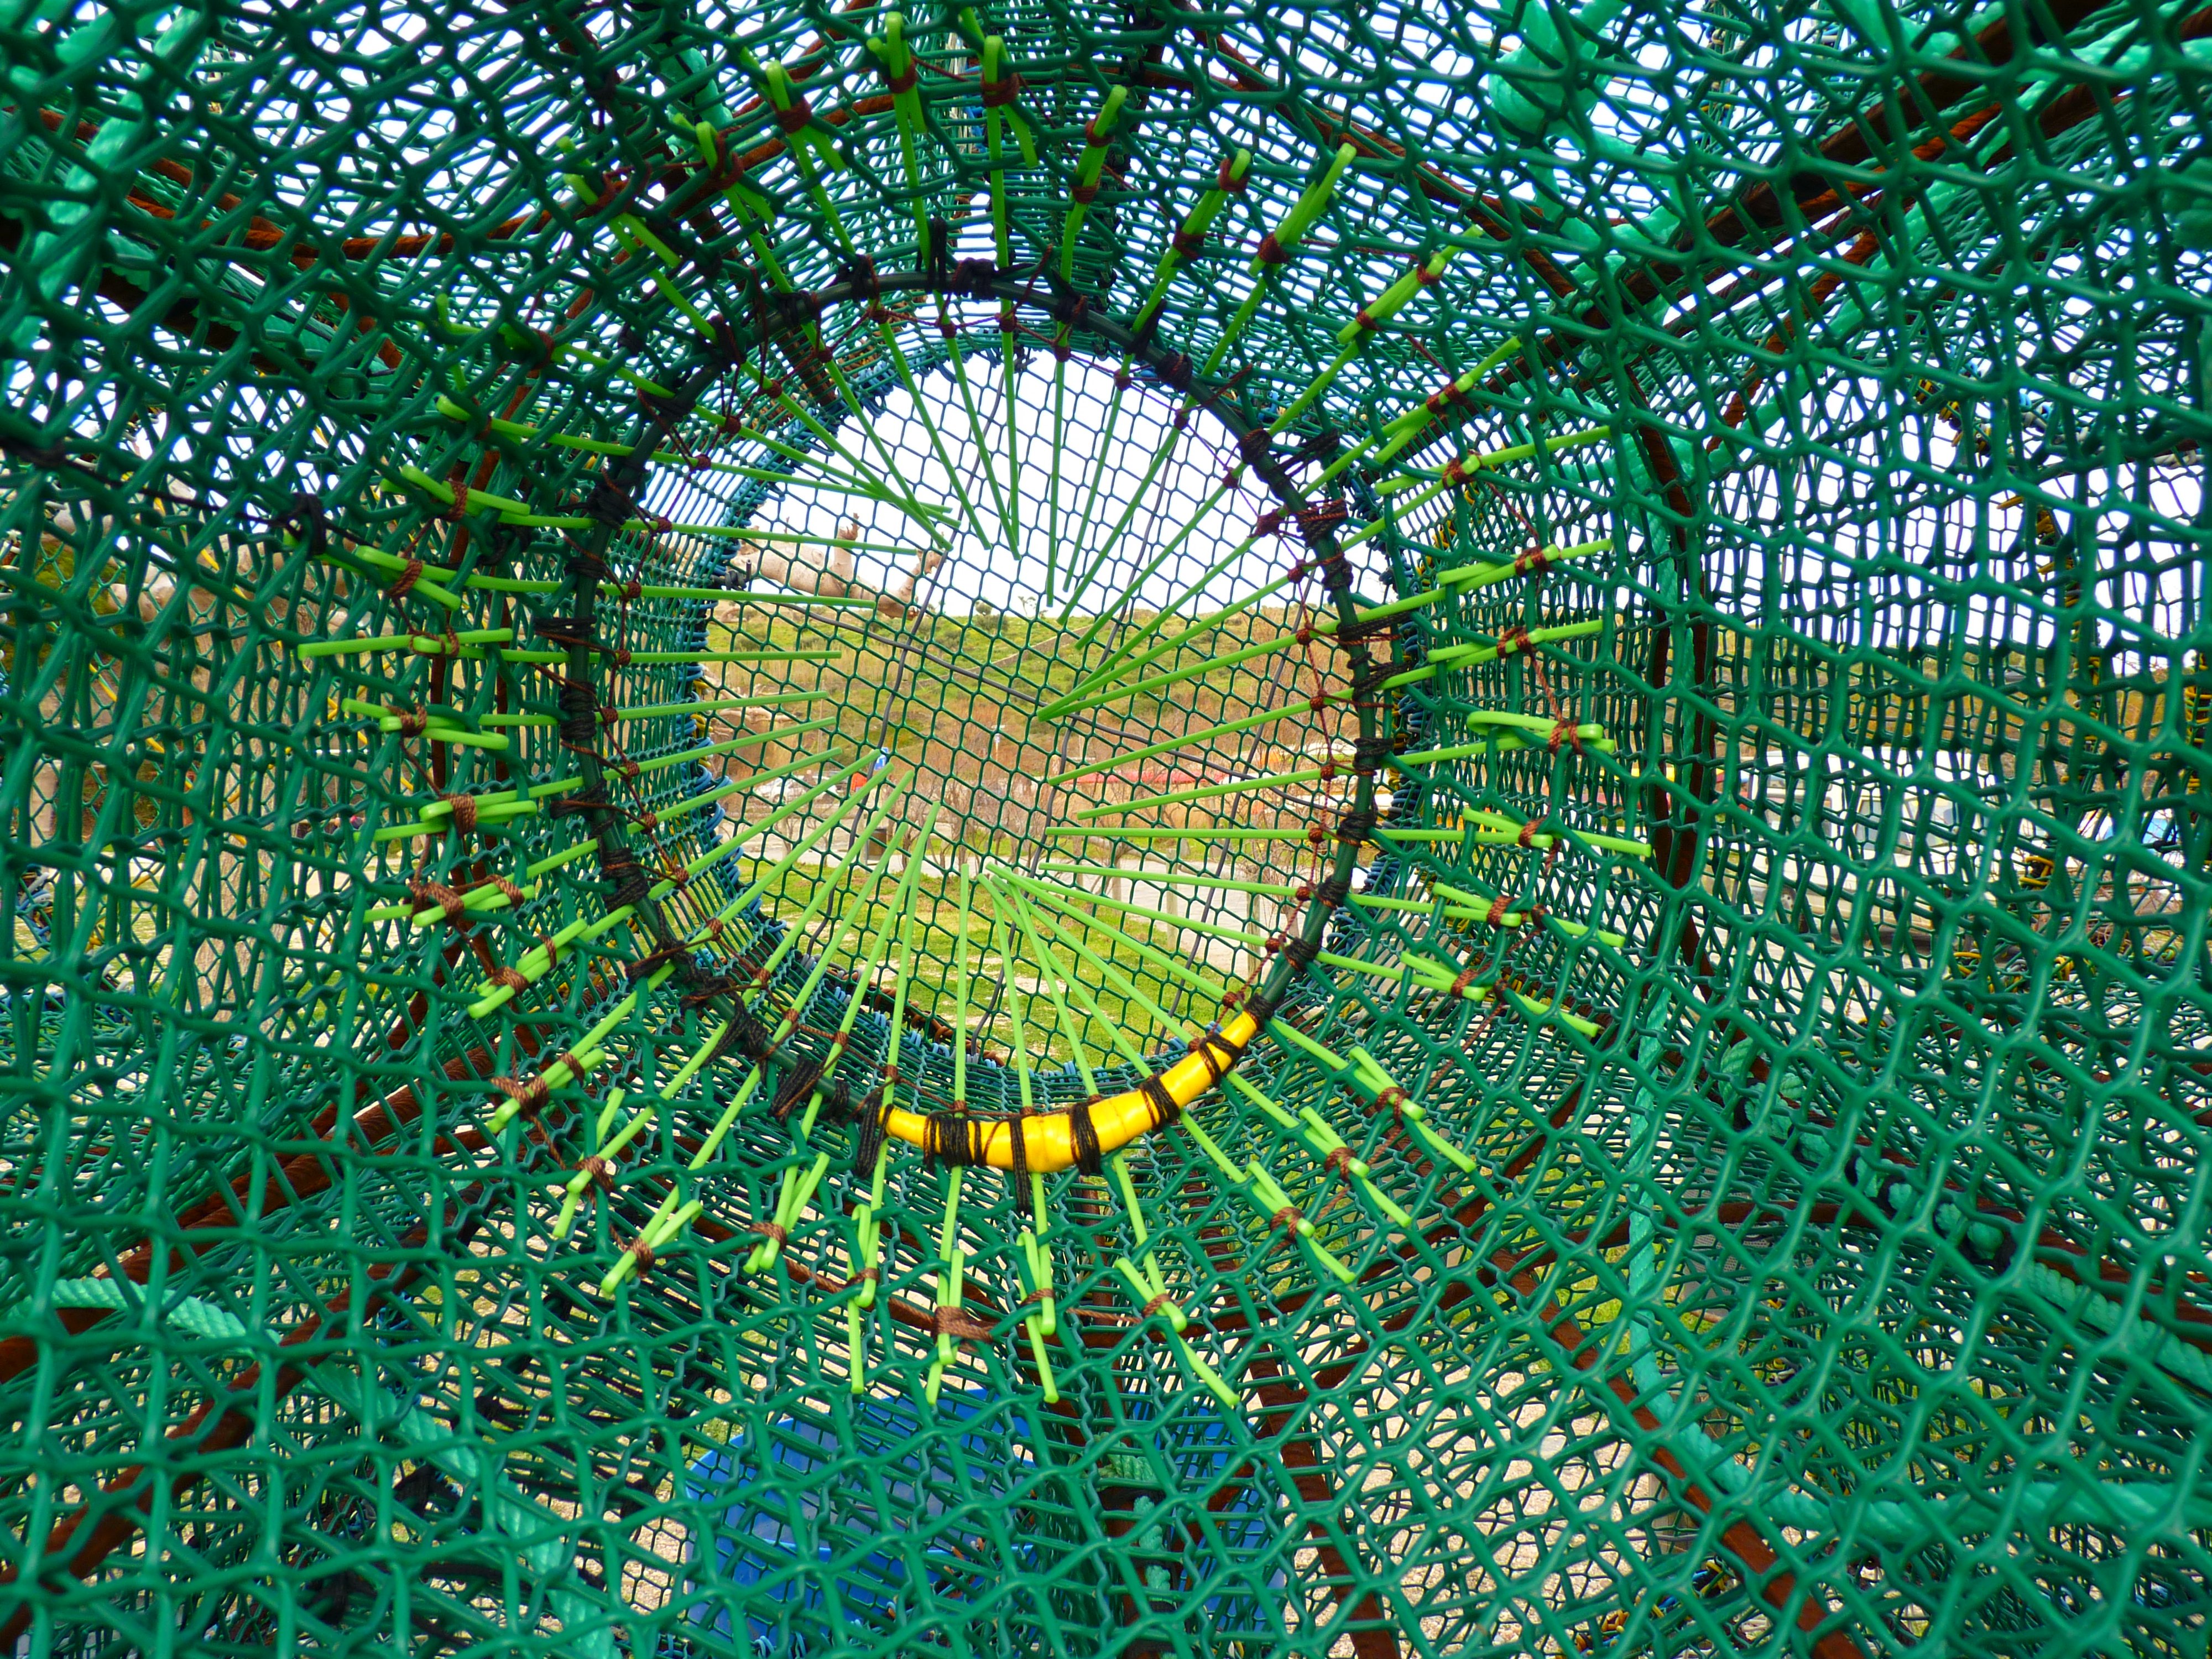
sea, coast, leaf, flower, green, fish, circle, spider web, symmetry, fischer, reuse, fractal art